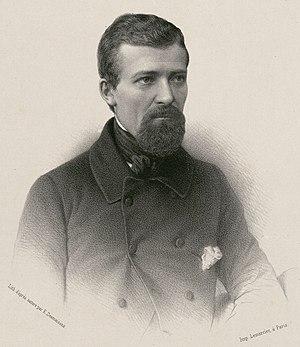
Albert (Martin-Alexandre) Né à Bury (Oise), le 27 avril 1815, membre du Gouvernement provisoire le 24 février 1848. Vice-président de la Commission du Gouvernement pour les travailleurs.
Alexandre-Albert Martin, né le 27 mars 1815 à Bury et mort le 27 mai 1895 à Mello, et surnommé l’« ouvrier Albert », est un homme politique français connu pour son engagement socialiste lors de la Révolution de 1848, et sera l'un des dirigeants du gouvernement provisoire qui en découle.